Ahalya

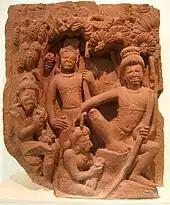

In one instance in the "Mahabharata", Indra is said to have been cursed by having his beard turned to gold as he seduces Ahalya, while a curse by Kaushika (sometimes interpreted as synonymous to Gautama) is cited as the reason for his castration. In the "Uttara Kanda", Indra is cursed to lose his throne and endure captivity and bear half the sin of every rape ever committed, while the innocent Ahalya is cursed to lose her status as the most beautiful woman, as it had prompted Indra's seduction. Ahalya claims her innocence (this part is not found in all manuscripts), but Gautama agrees to accept her only when she is sanctified by offering Rama hospitality.